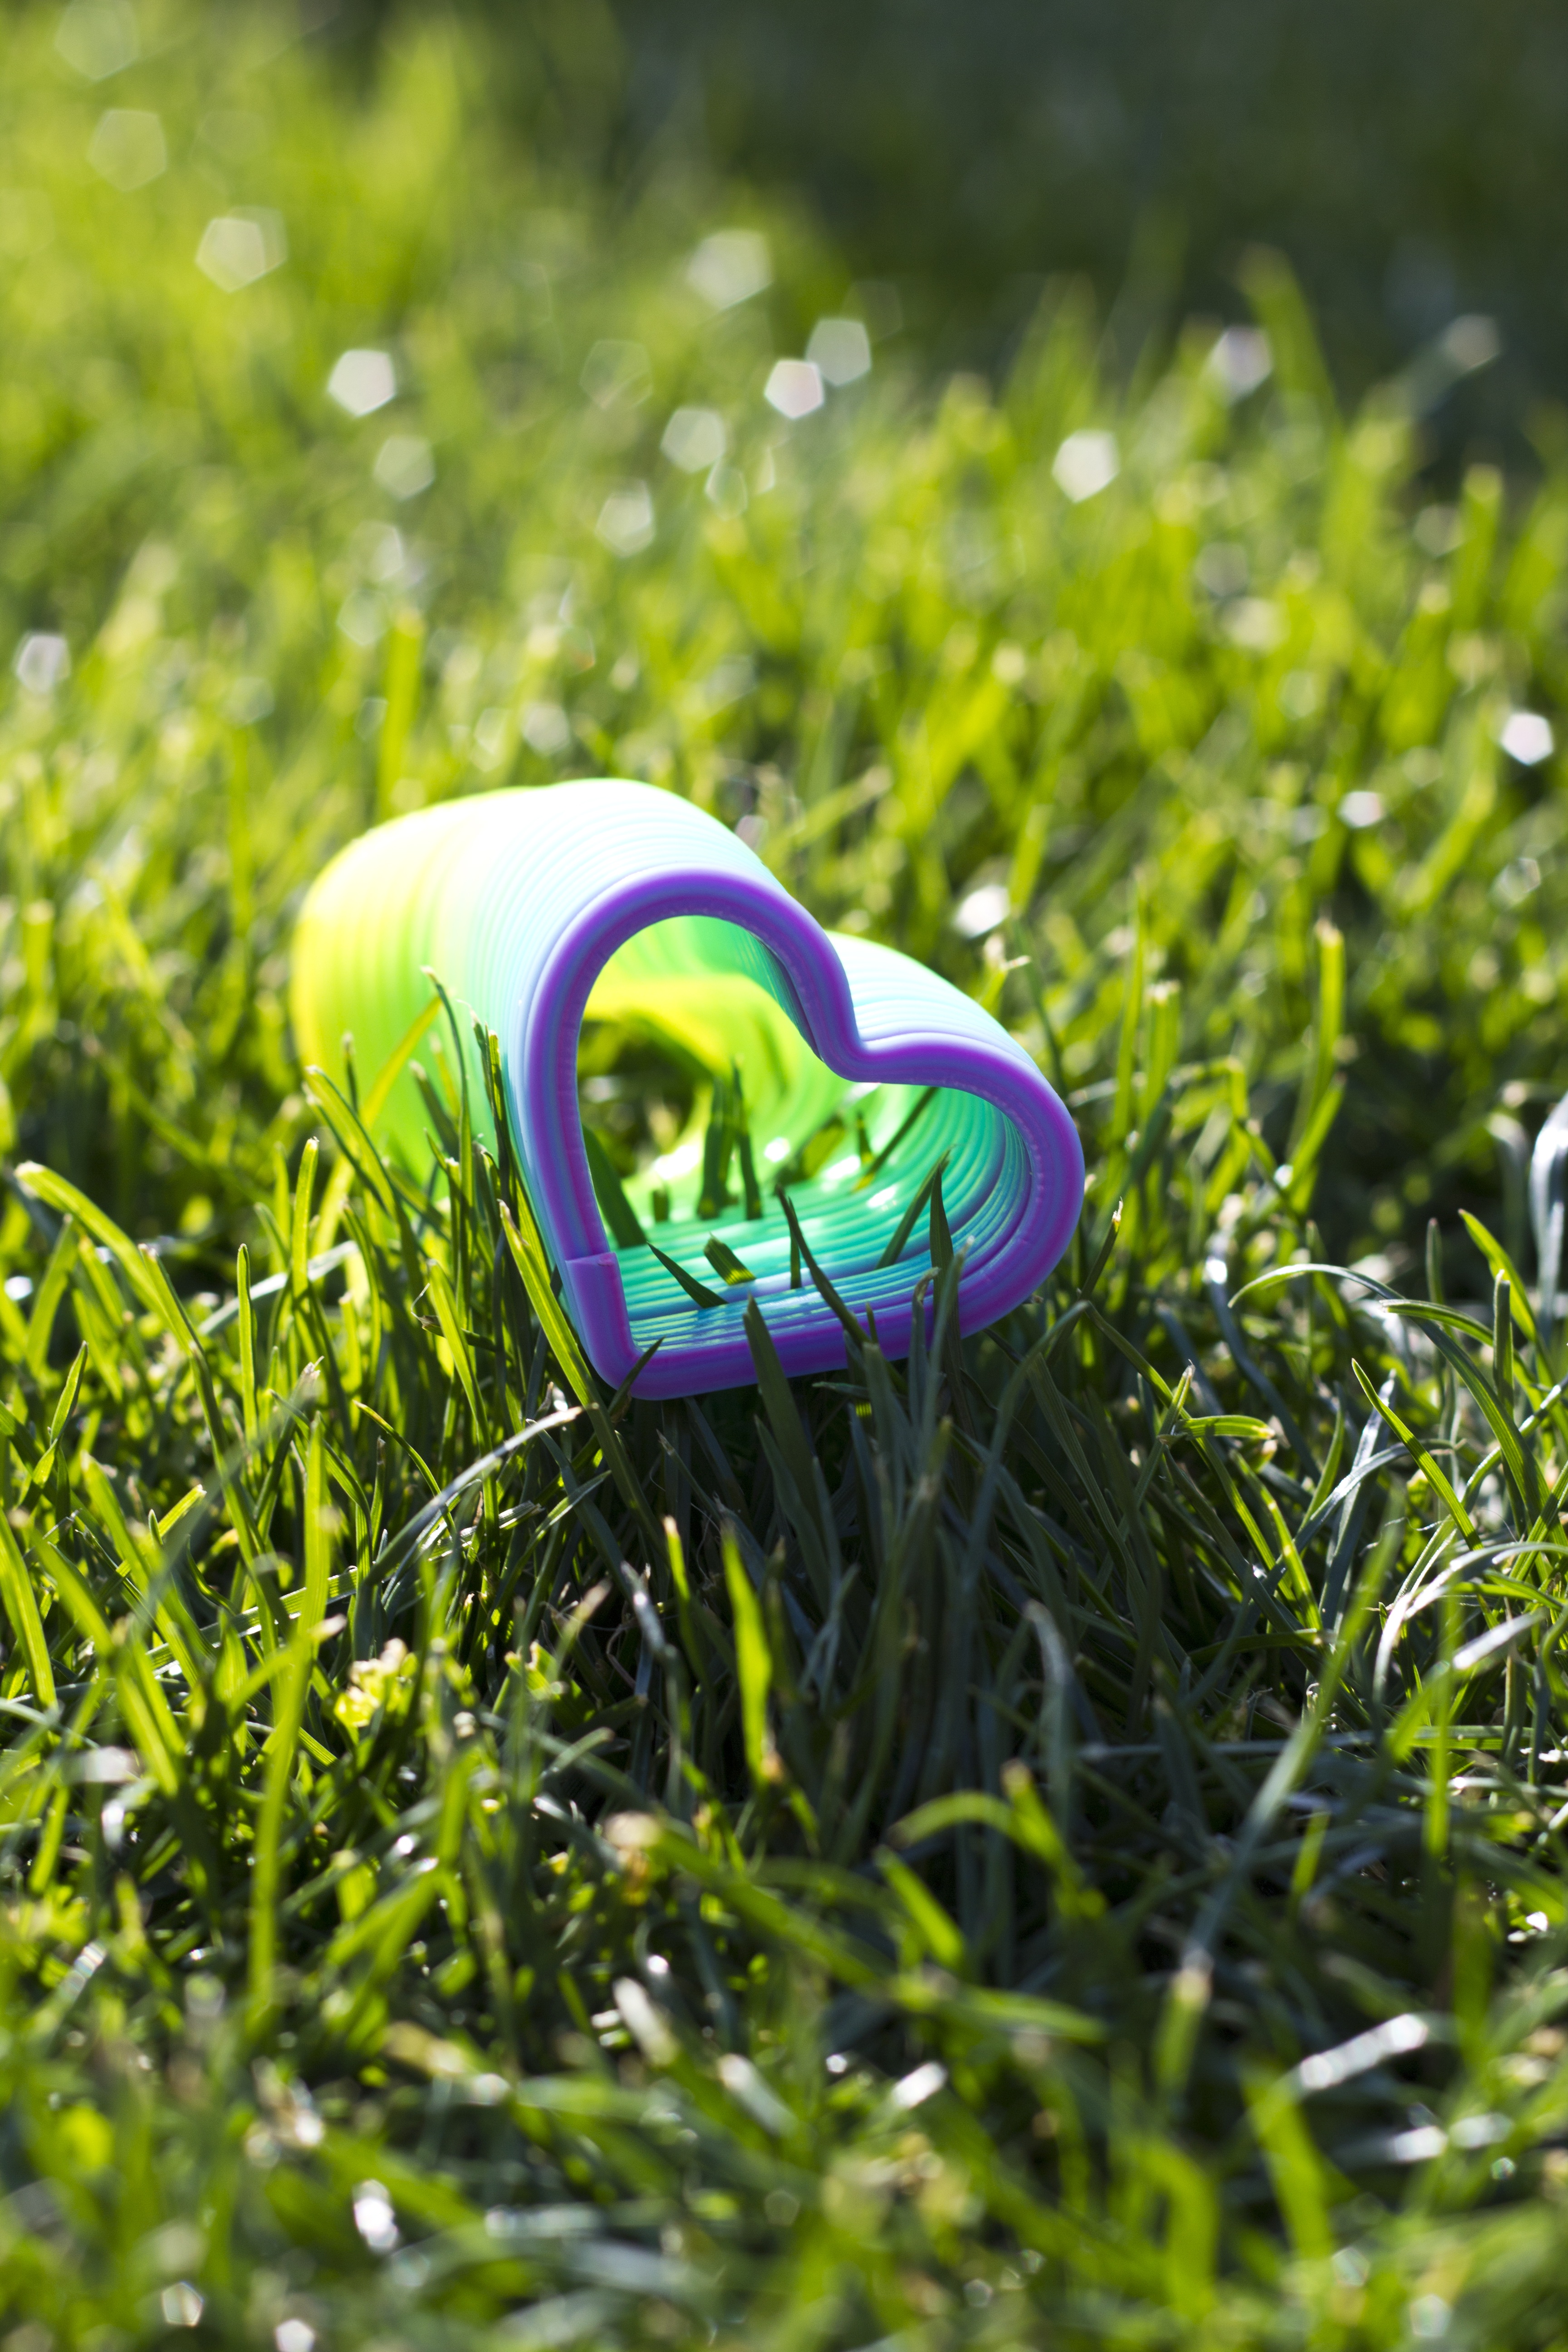
water, nature, grass, abstract, plant, lawn, meadow, sunlight, leaf, flower, love, heart, green, symbol, romance, flora, design, passion, concept, valentine, habitat, emotion, macro photography, natural environment, grass family, computer wallpaper